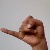
The image shows a hand gesture representing the letter 'J' in Indian Sign Language.